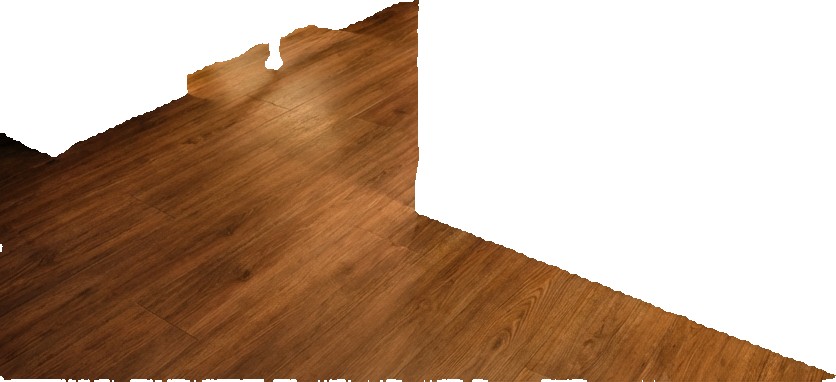
Surface category: floors